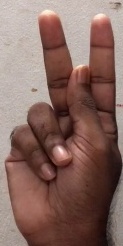
ASL sign: K